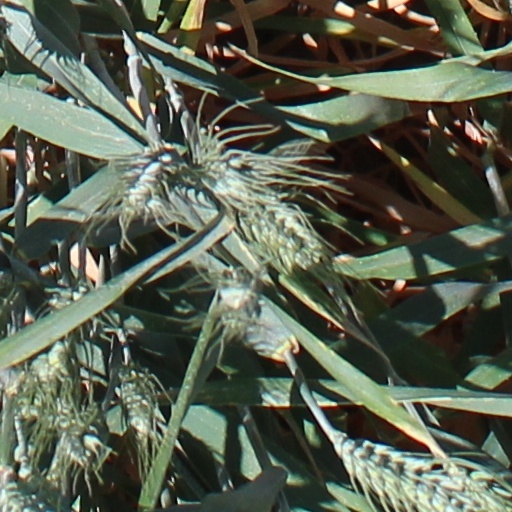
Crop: wheat